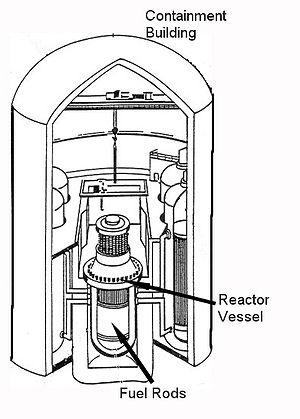
Une enceinte de confinement - ou caisson de confinement - est une structure en acier et/ou en béton armé qui isole un réacteur nucléaire civil ou militaire, à l'intérieur de laquelle se trouvent la cuve et le cœur du réacteur nucléaire, les générateurs de vapeur et le pressuriseur. Elle a deux grandes fonctions :